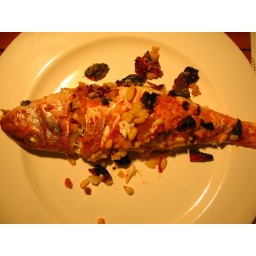
pine nut, bread crumble, and sun-dried tomato stuffed red mullet, roasted in oven.